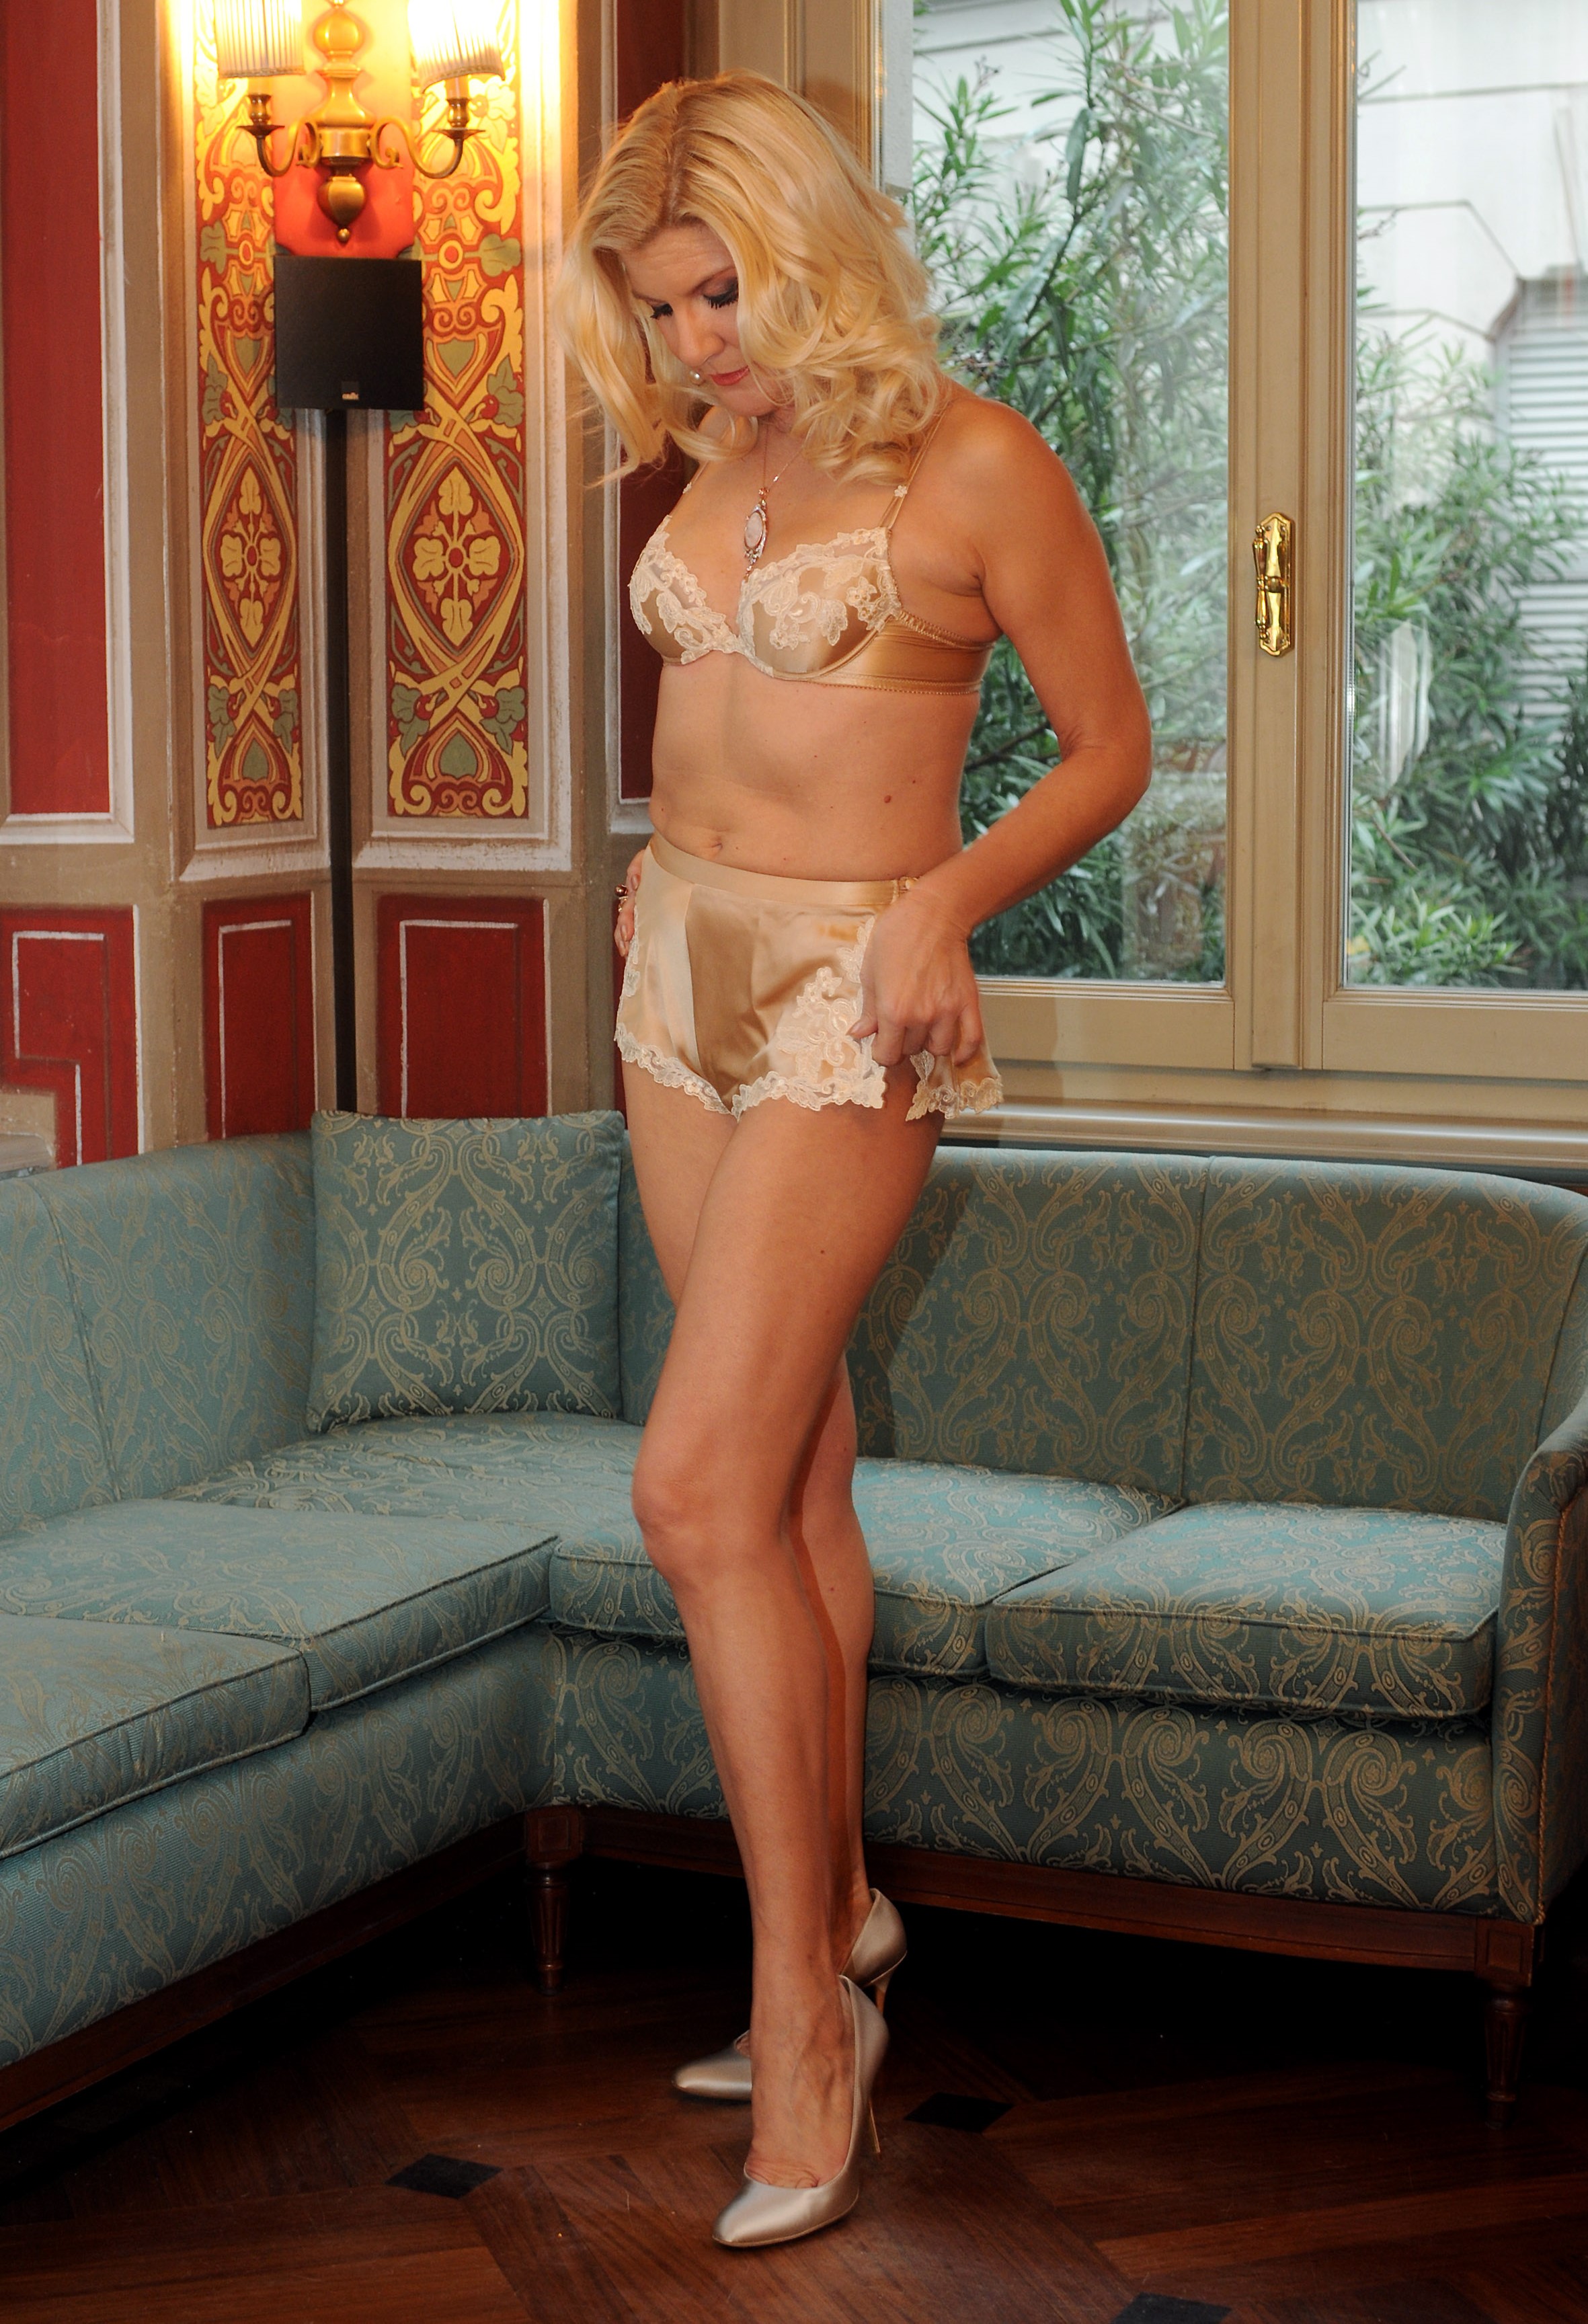
model, nude, fingering, sexy, woman, hair, furniture, lingerie top, thigh, waist, couch, undergarment, lingerie, brassiere, comfort, chest, human leg, art model, trunk, blond, fetish model, abdomen, navel, brown hair, foot, underpants, flooring, fashion model, fashion design, sitting, knee, flesh, studio couch, peach, room, calf, photo shoot